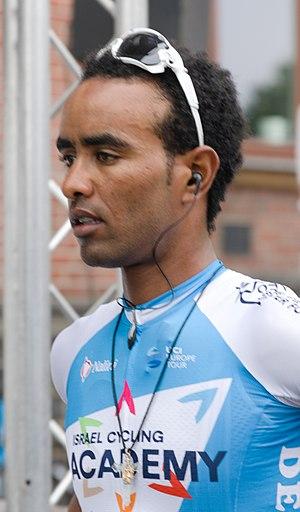
Awet Gebremedhin Andemeskel, né le 5 février 1992 à Kakebda, est un coureur cycliste suédois, originaire d'Érythrée. Il est membre de l'équipe continentale Israel Cycling Academy, réserve de la formation World Tour Israel Start-Up Nation.